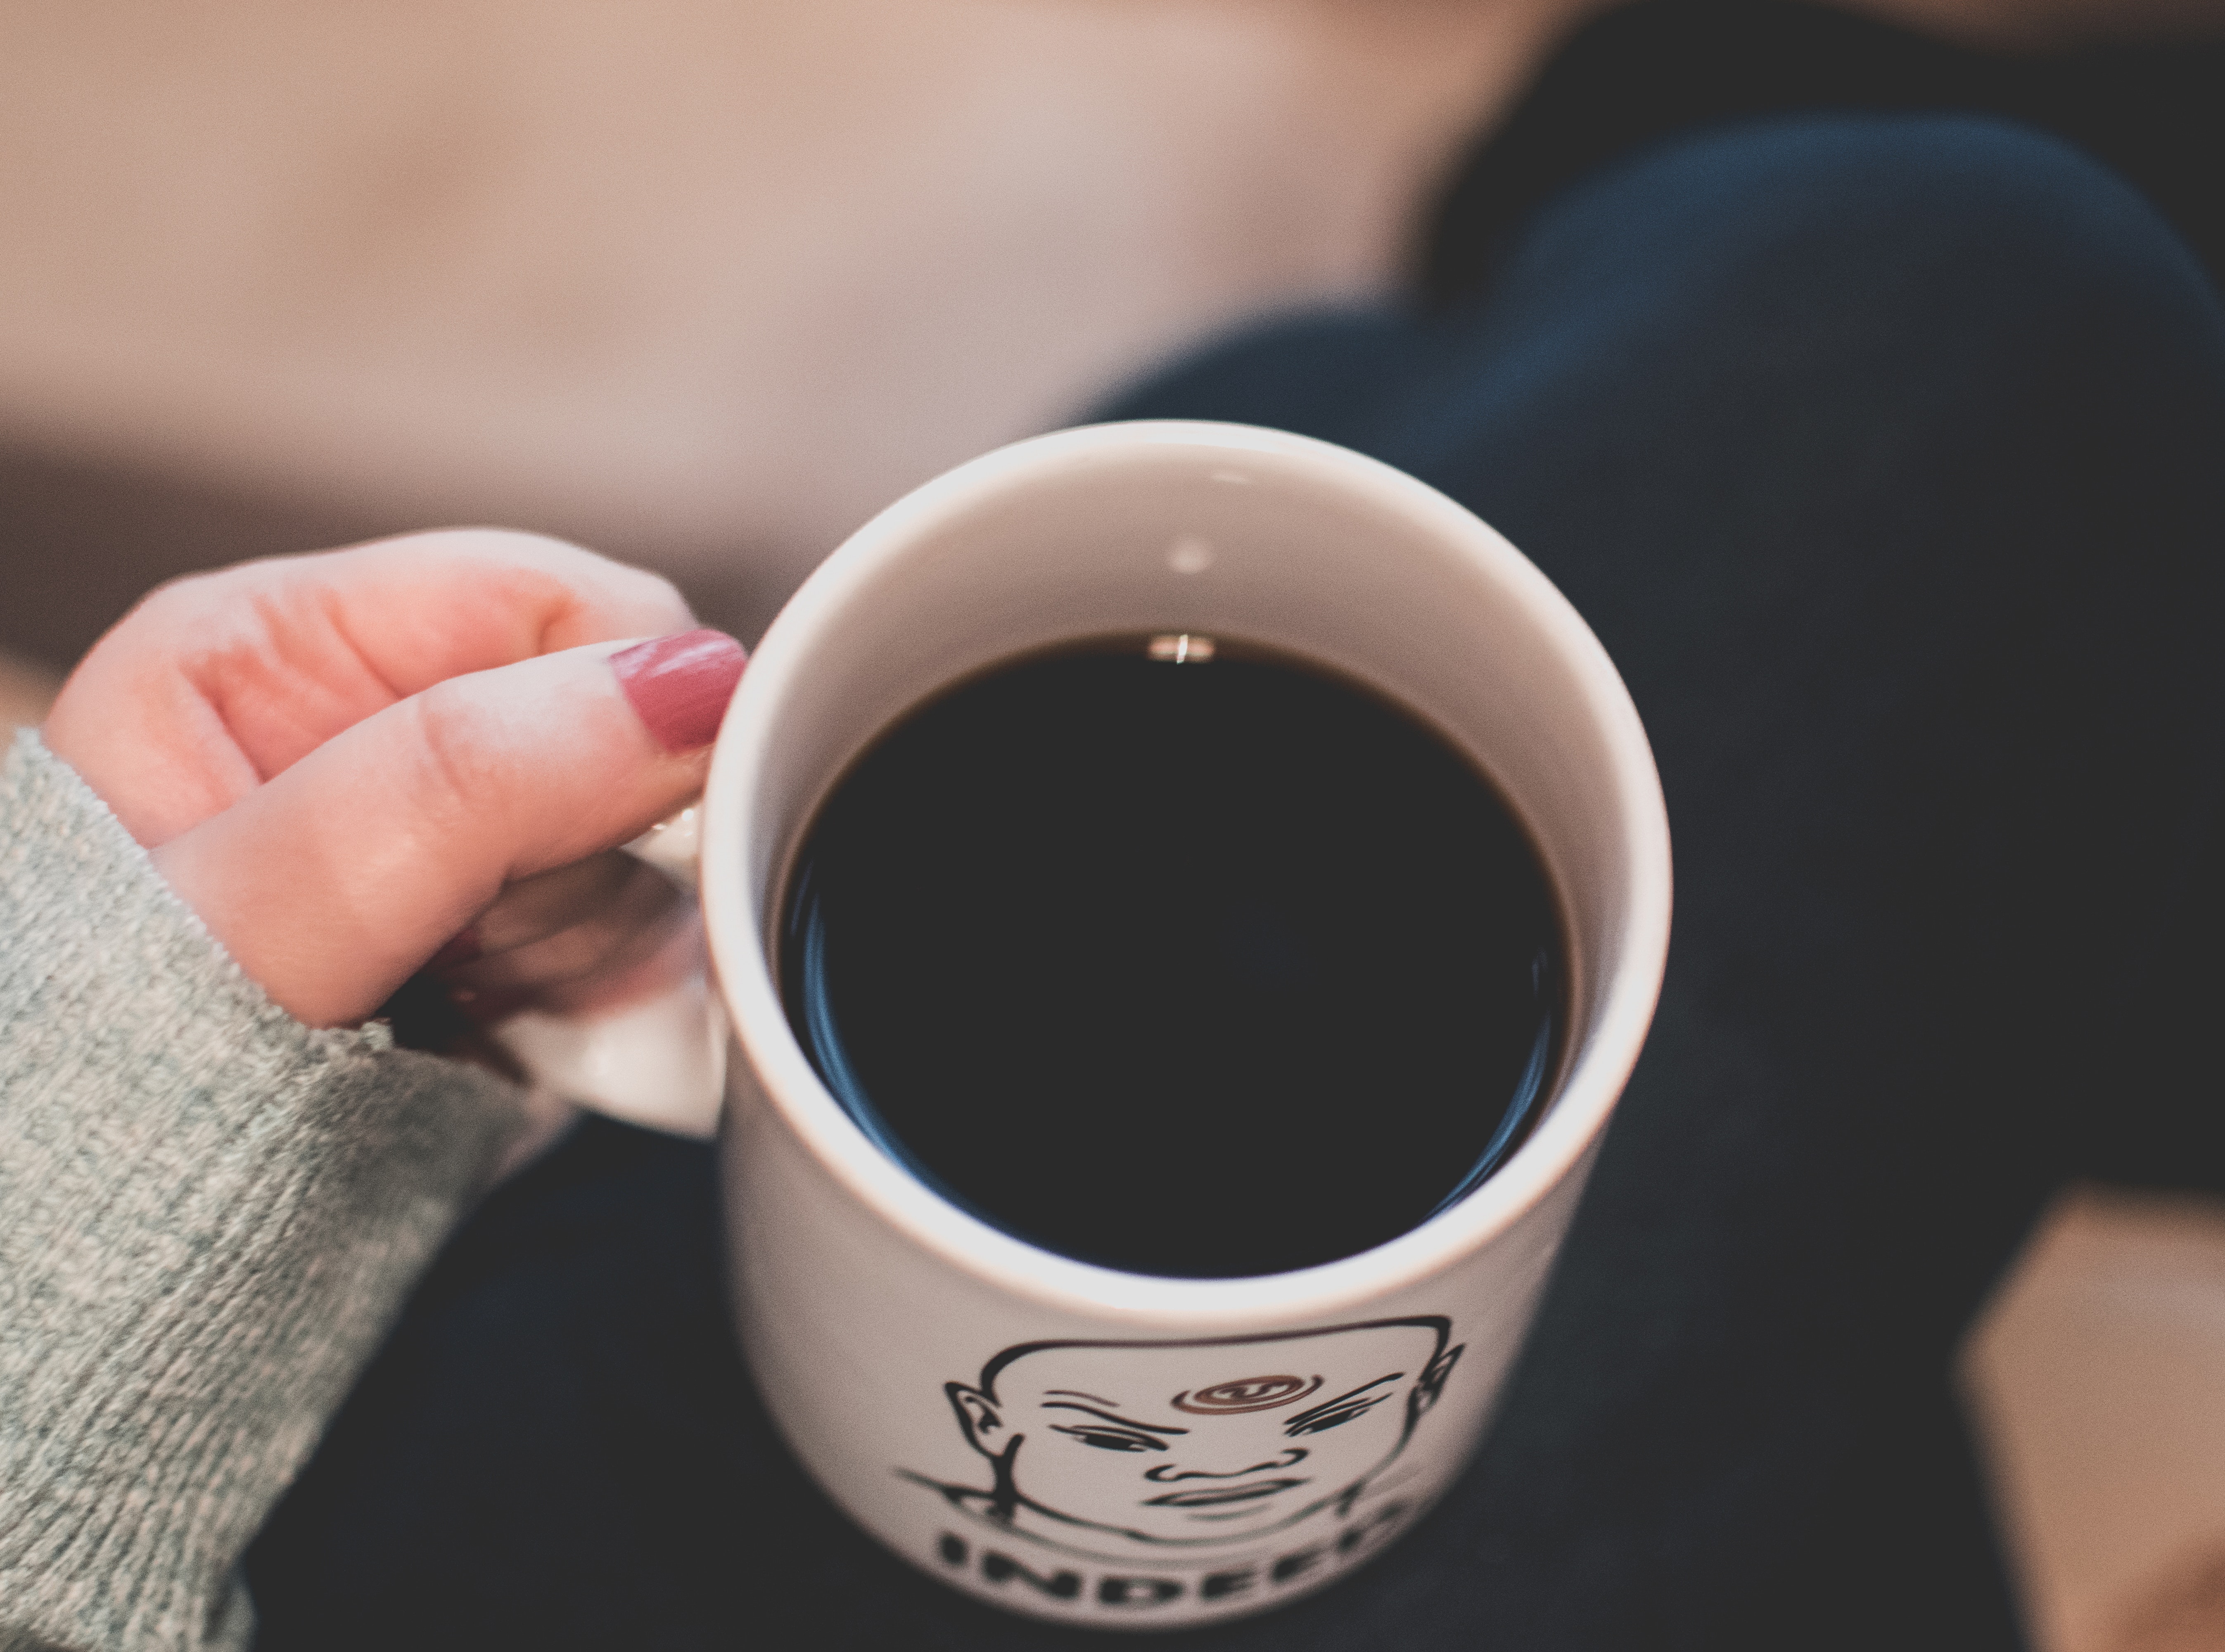
cup, coffee cup, drinkware, dandelion coffee, drink, caffeine, black drink, tableware, coffee, finger, Kopi tubruk, hand, caff americano, mug, tea, turkish coffee, Java coffee, chinese herb tea, teacup, Kapeng barako